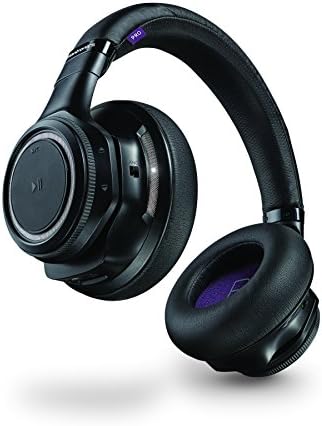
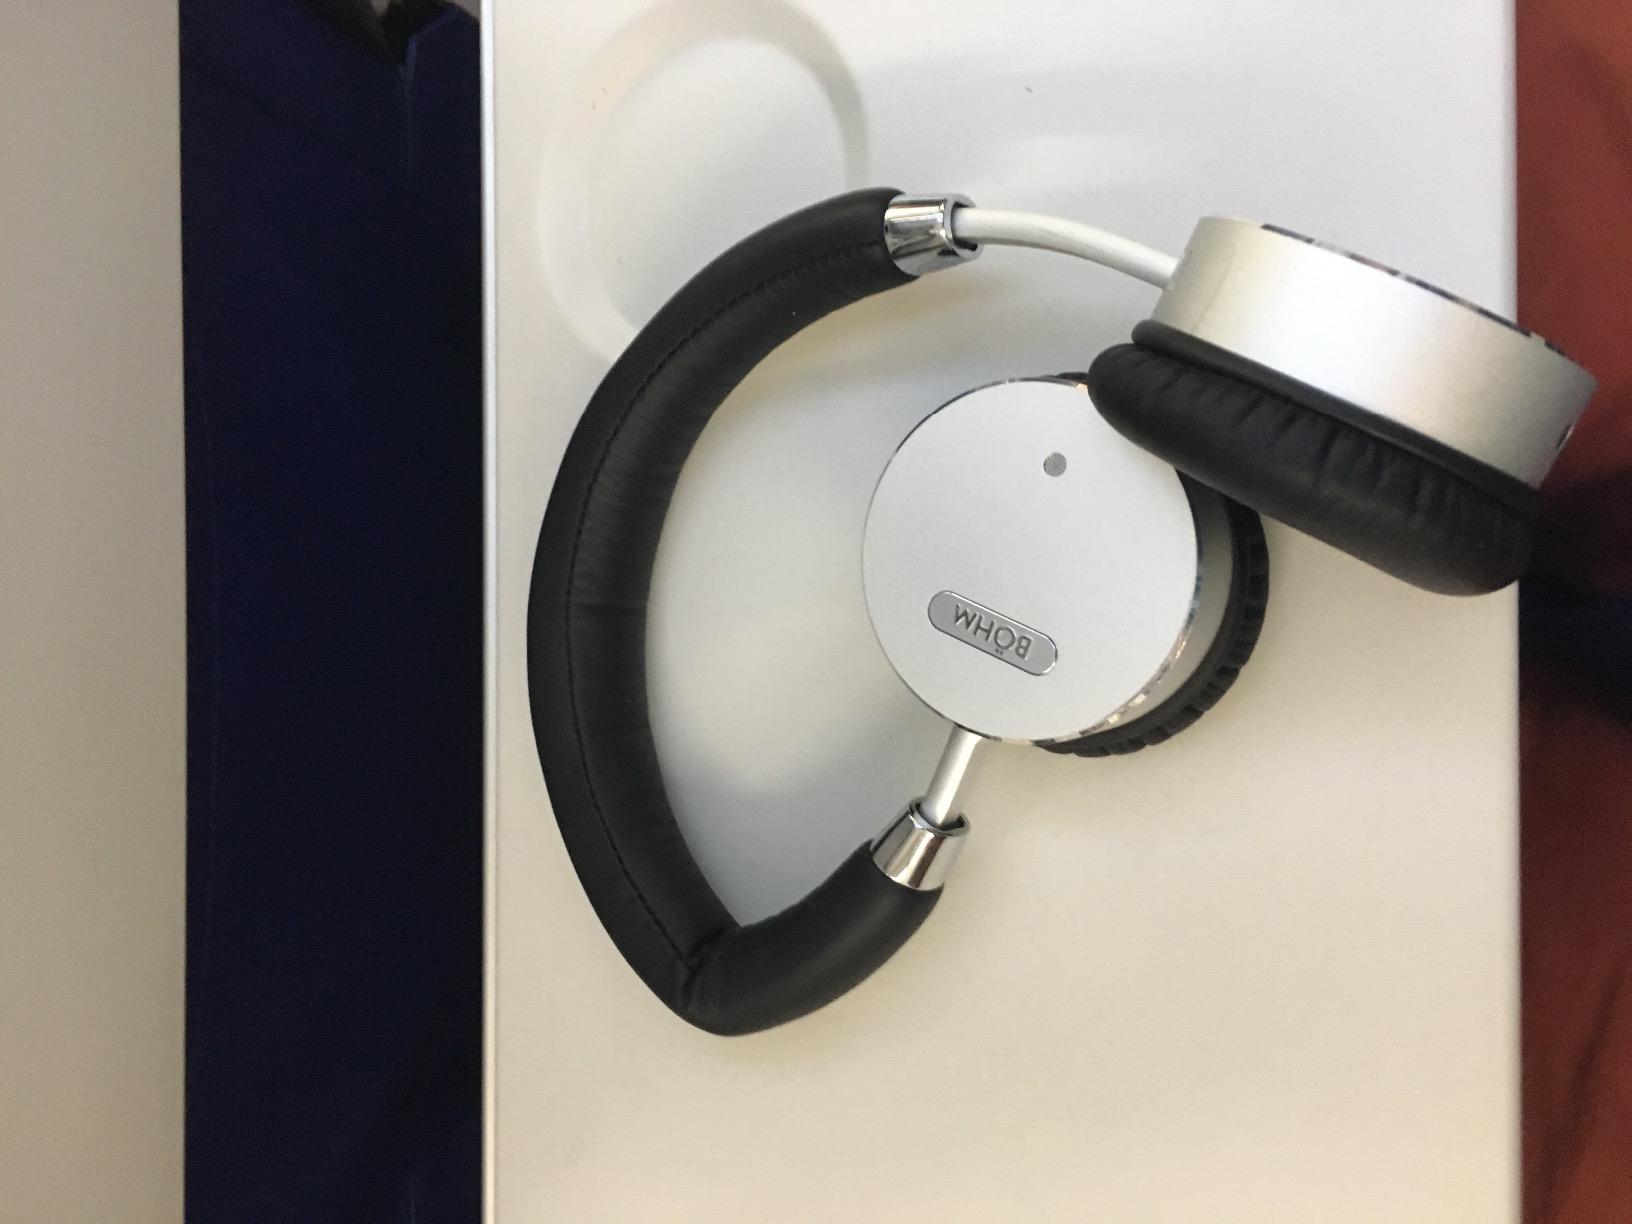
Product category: headphones
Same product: no